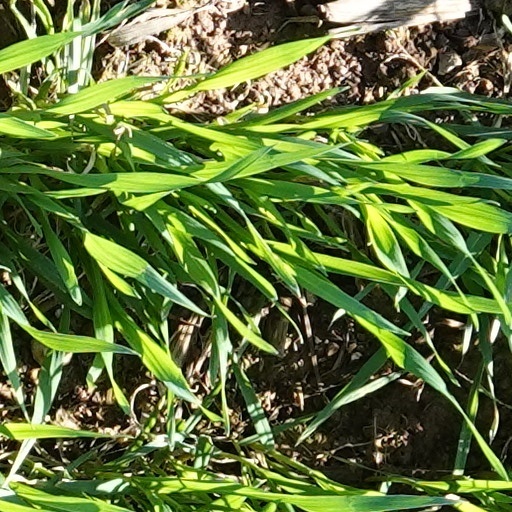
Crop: wheat